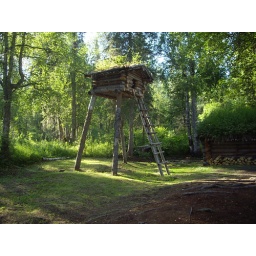
each house in Alaska has a Catche to hold food and supplies away from bears and other animals.